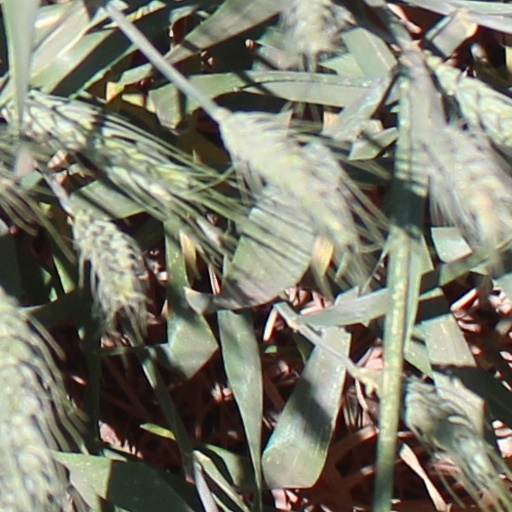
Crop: wheat